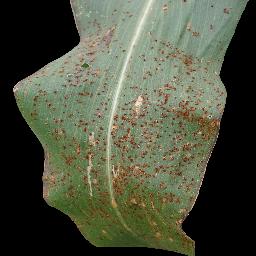
Label: Corn___Common_rust